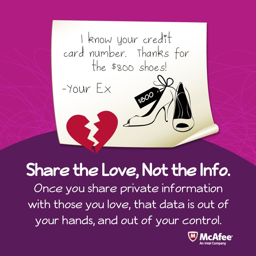
holiday be sure you share the love and not your info !